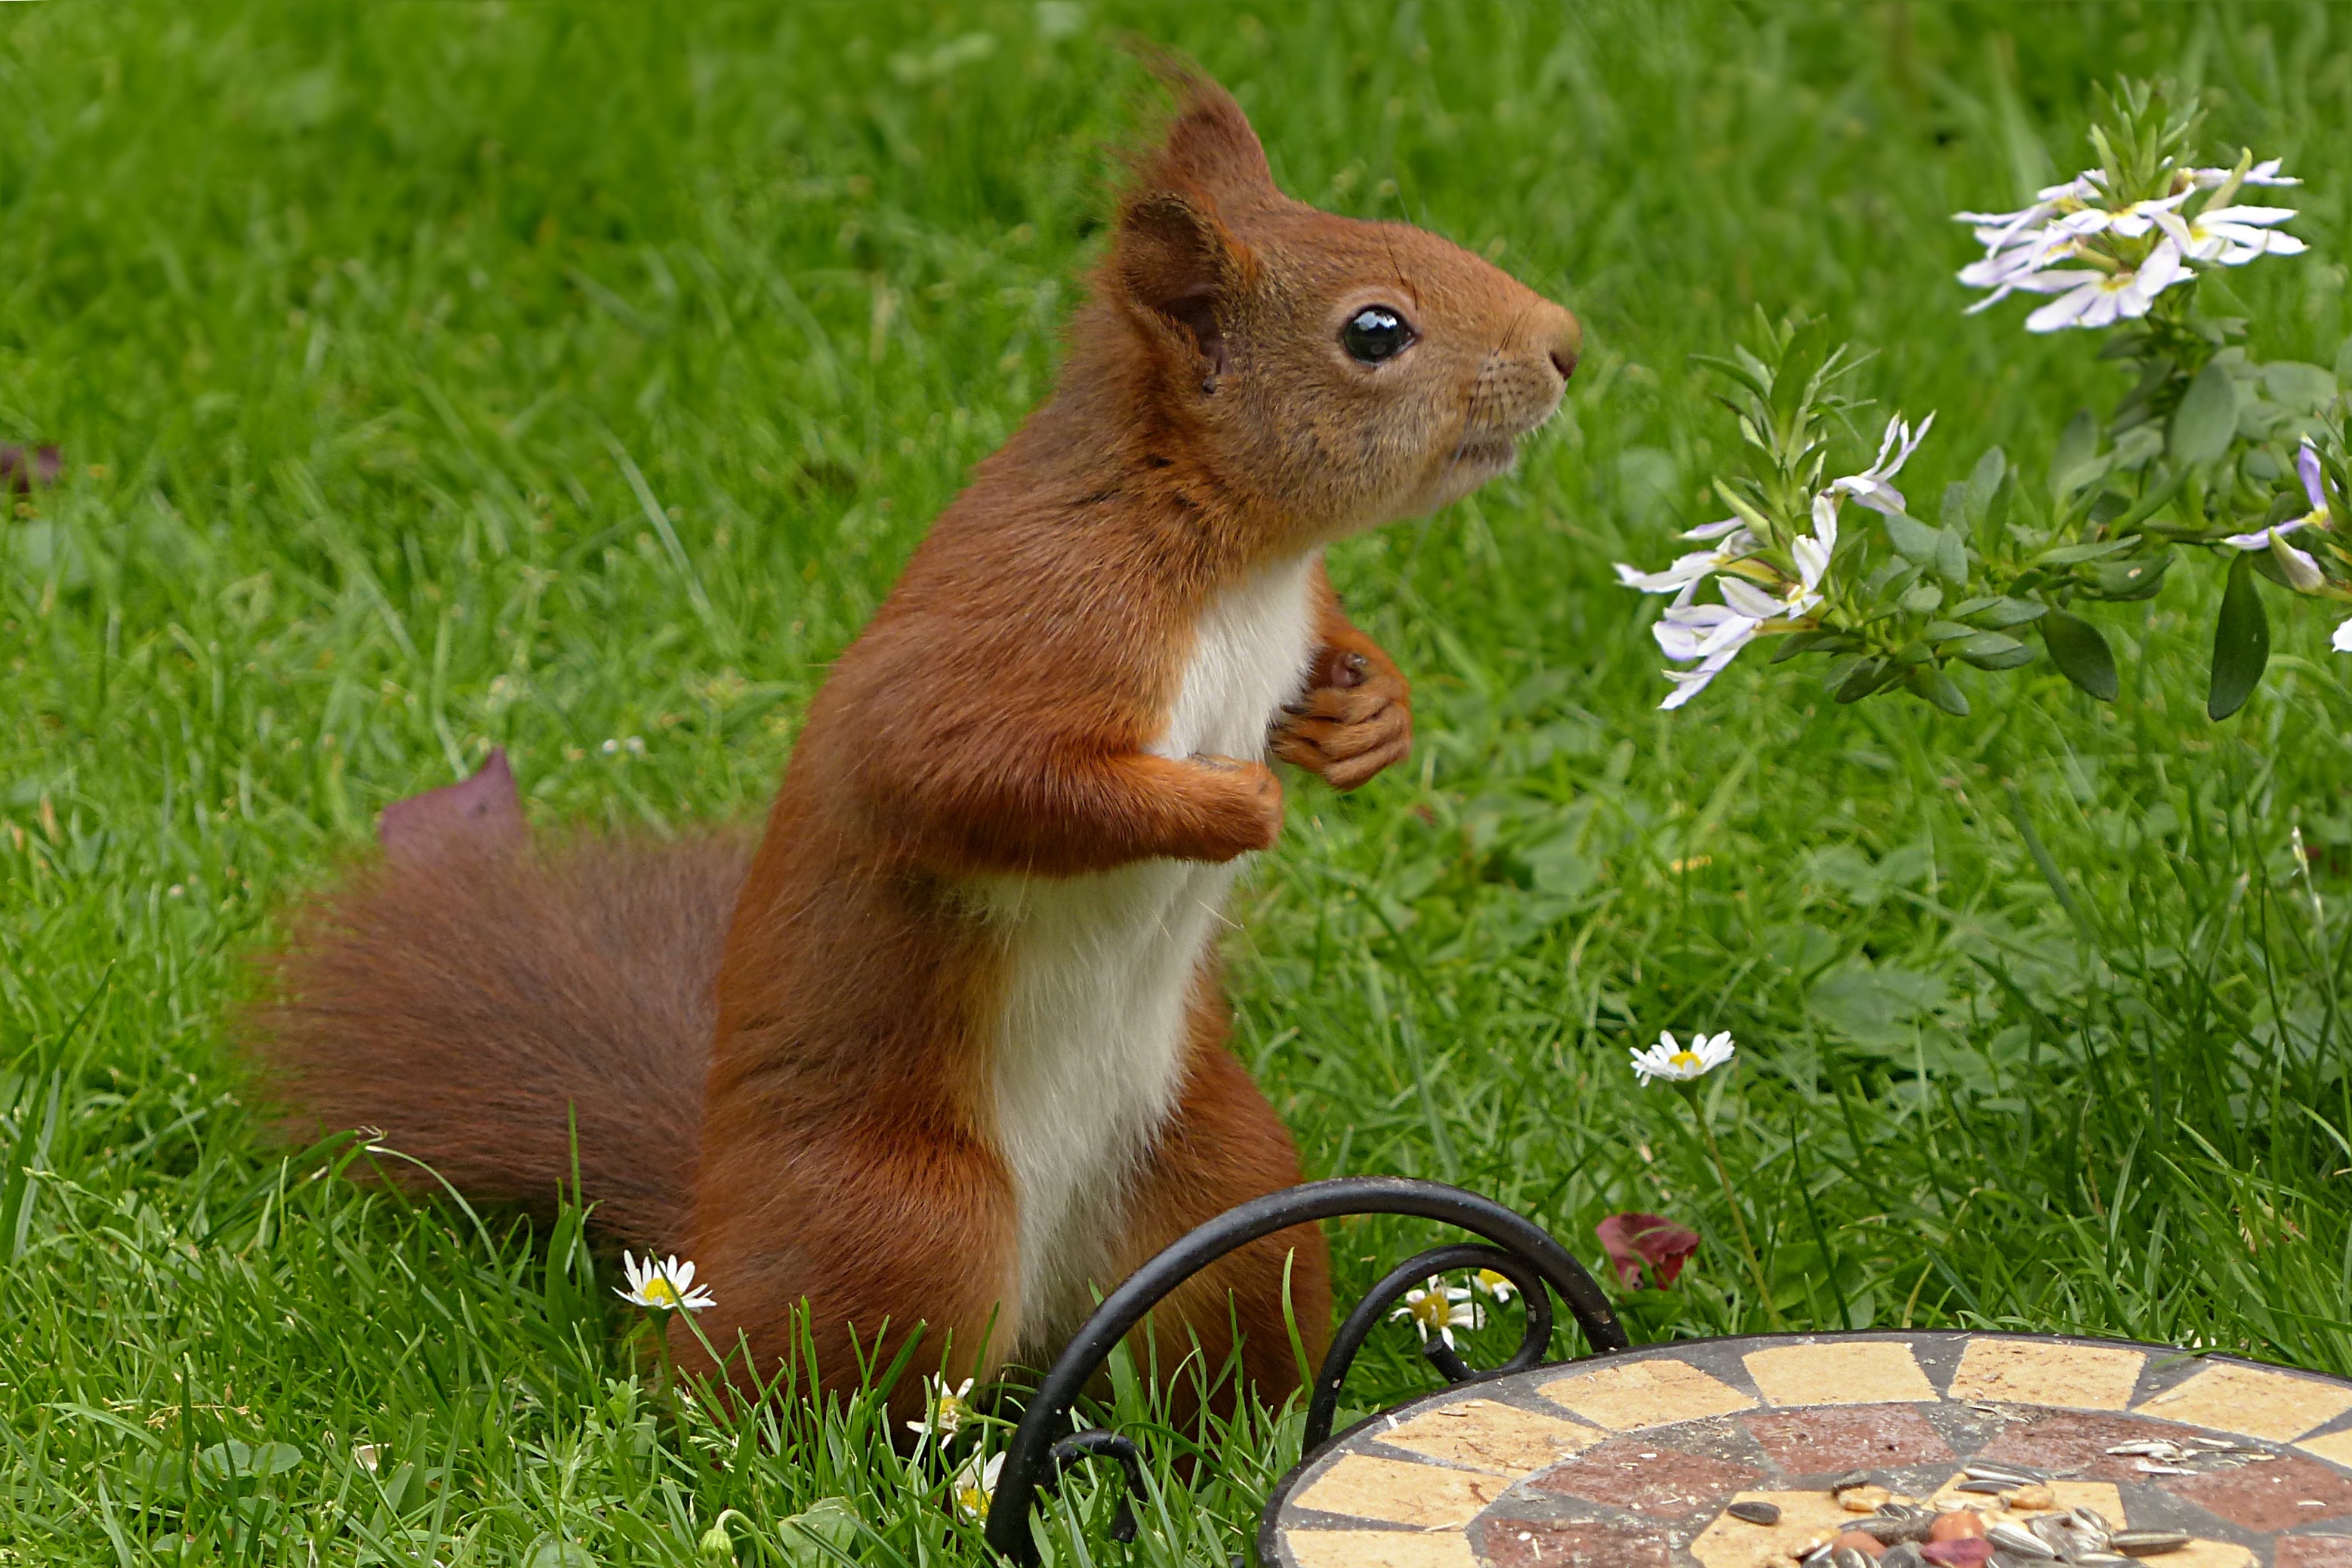
wildlife, mammal, squirrel, garden, rodent, fauna, whiskers, vertebrate, foraging, sciurus vulgaris major, fox squirrel